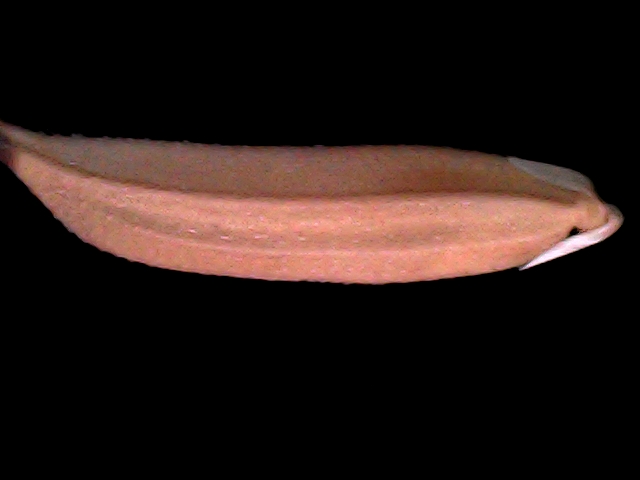
Rice variety: BD70